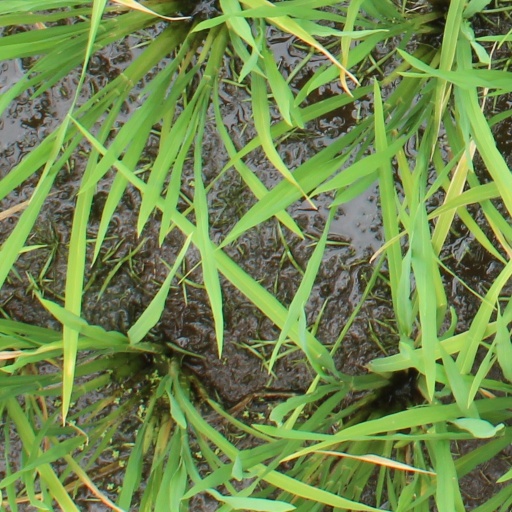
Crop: rice